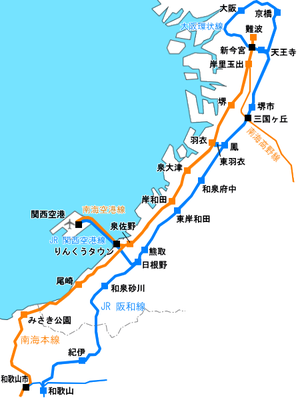
La ligne Hanwa est une ligne ferroviaire du réseau West Japan Railway Company au Japon. Elle relie la gare de Tennōji à Osaka à celle de Wakayama. C'est une ligne avec un fort trafic de trains de banlieue desservant le sud d'Osaka, mais également avec des services rapides vers l'aéroport du Kansai via la ligne Kansai Airport ou vers la péninsule de Kii.